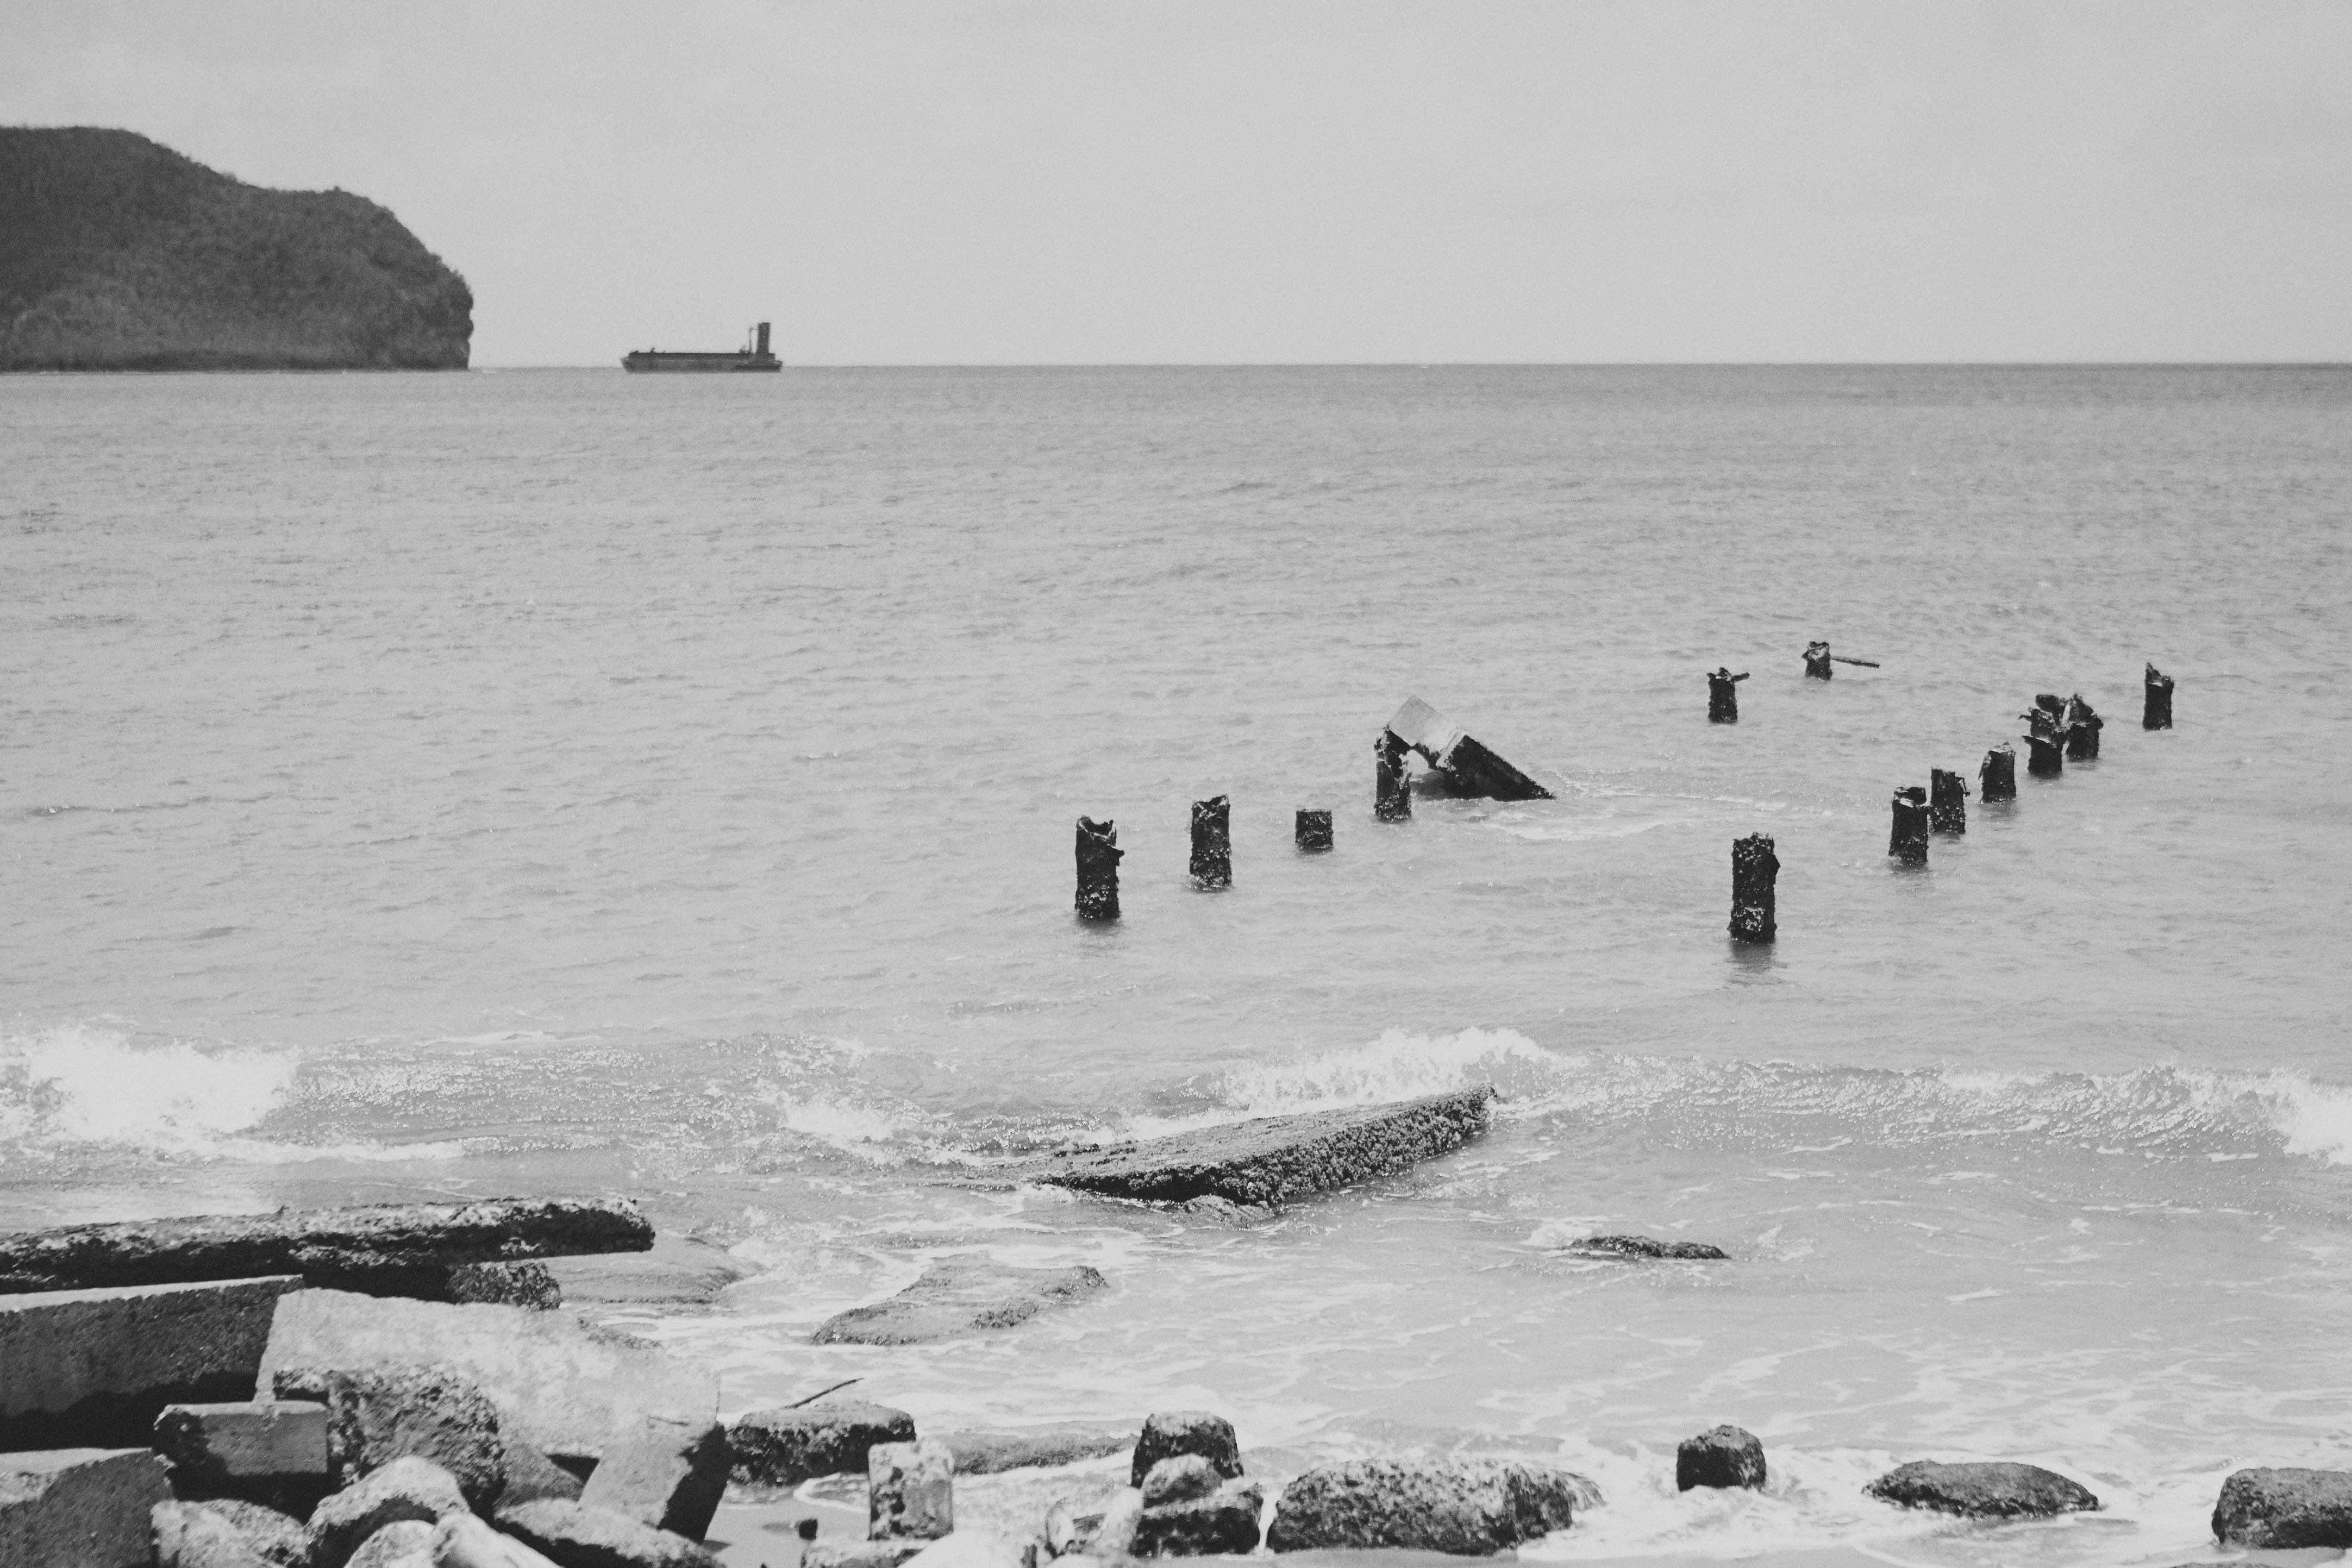
beach, sea, coast, sand, ocean, black and white, shore, wave, bay, monochrome, body of water, breakwater, monochrome photography, wind wave